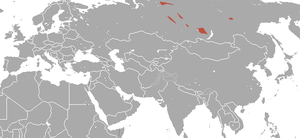
Ochotona turuchanensis est une espèce de la famille des Ochotonidae. Comme tous les pikas, c'est un petit mammifère lagomorphe.